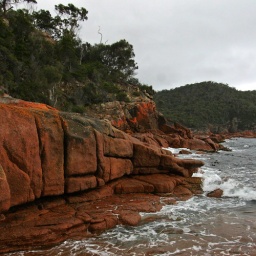
On the east coast of Tasmania facing the Tasman Sea the red rocks of Sleepy Bay resplendent in the morning light